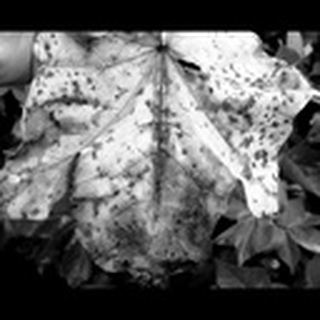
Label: cotton_bacterial_blight